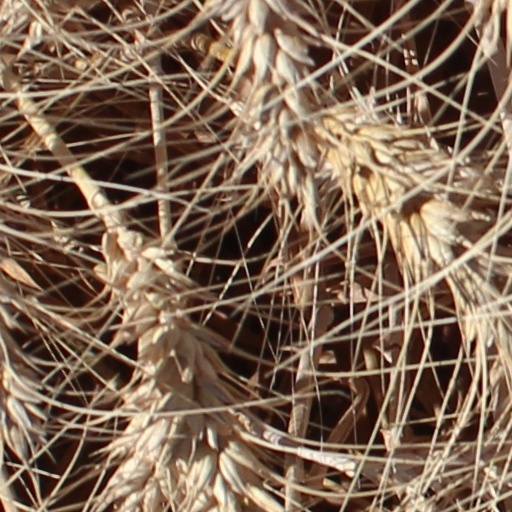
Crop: wheat